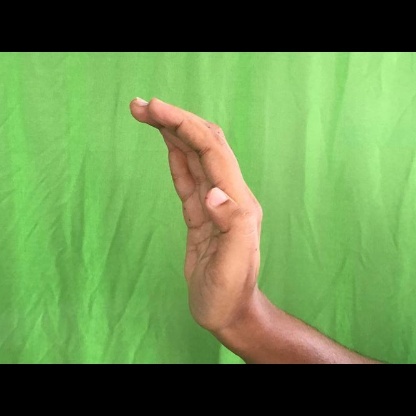
Mudra: Sarpasirsha